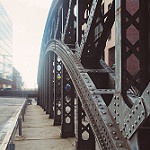
Label: street